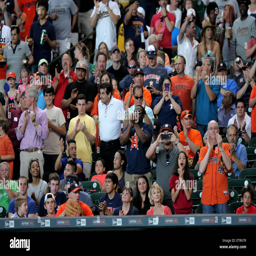
fans cheer as # approaches the plate for his